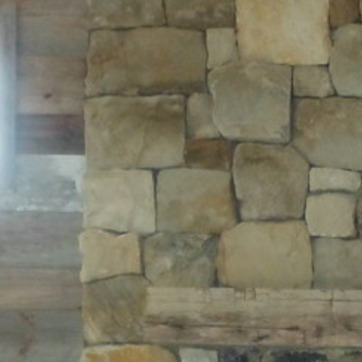
Material: stone